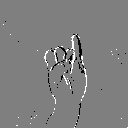
ASL letter: i